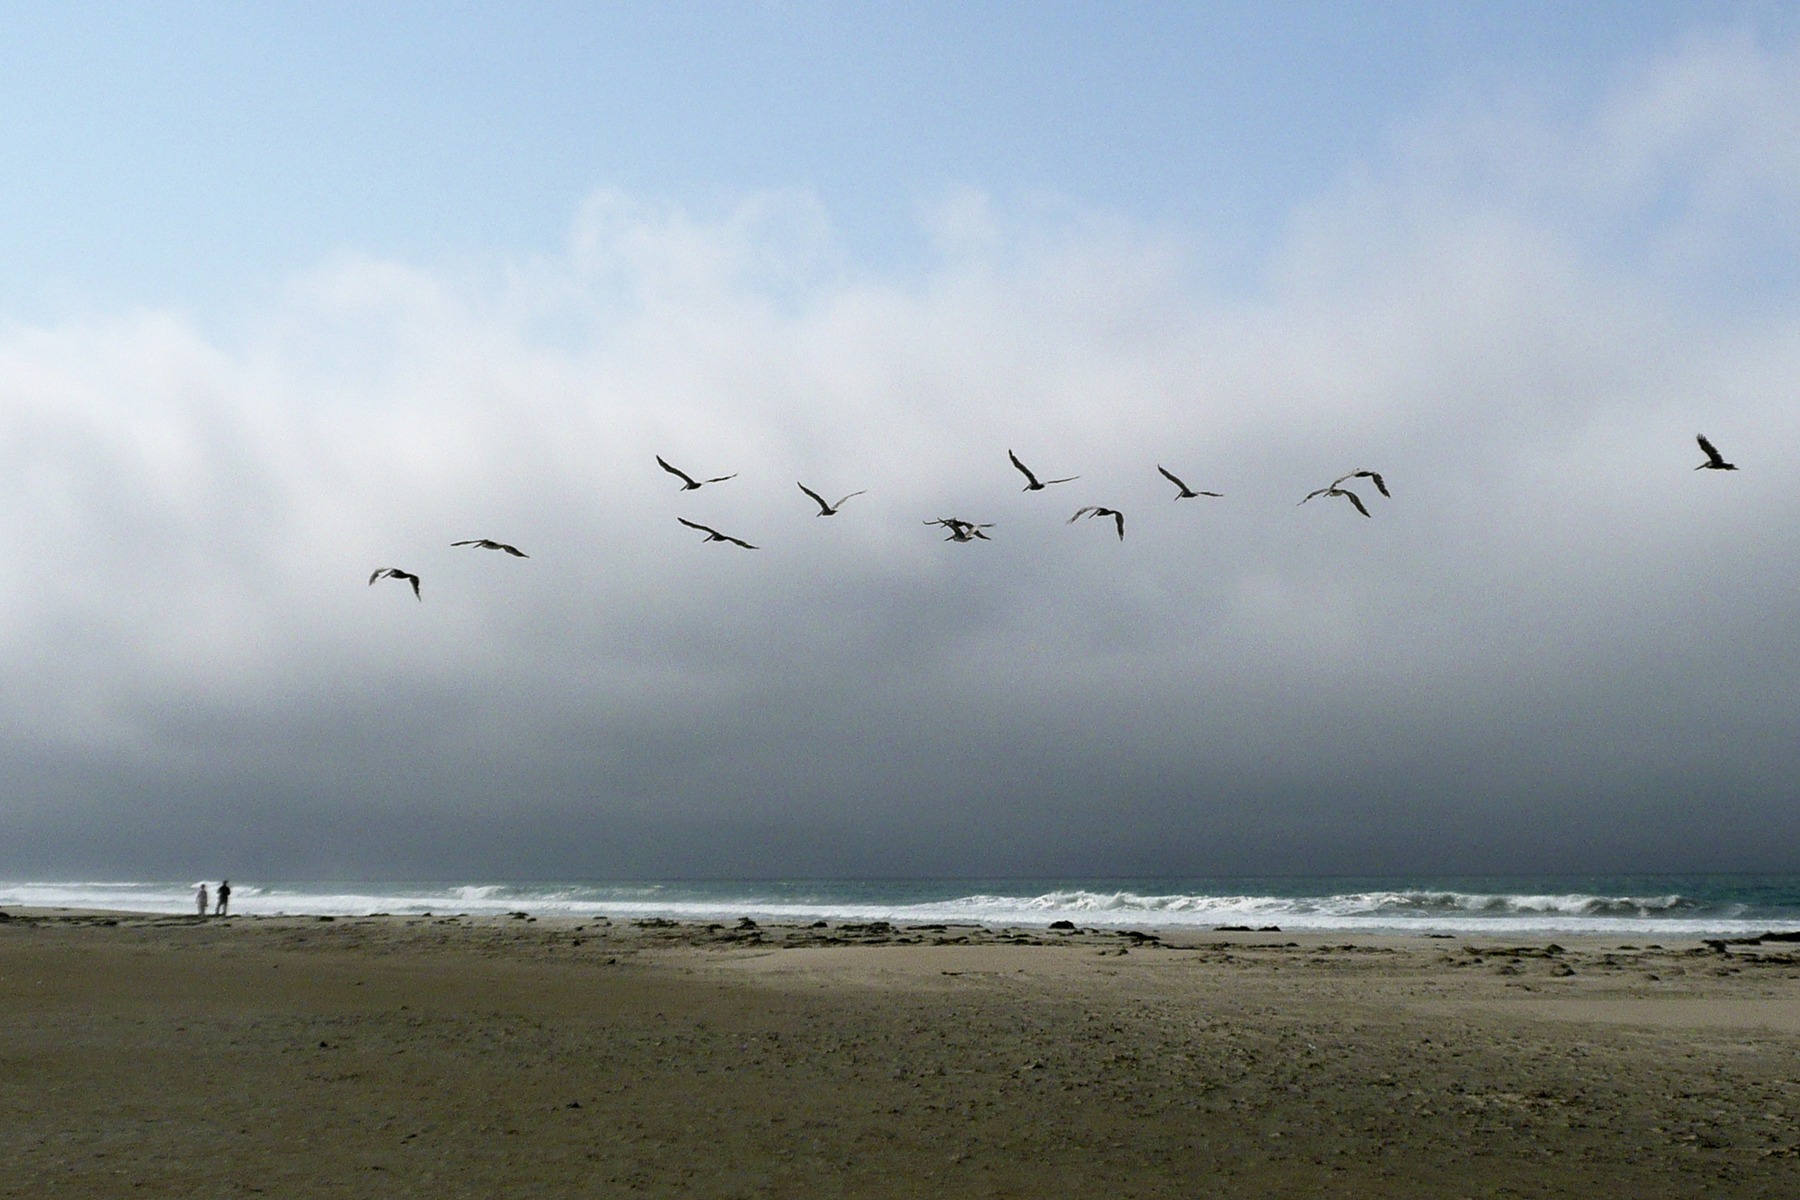
beach, sea, coast, nature, sand, ocean, horizon, bird, shore, wave, wind, seabird, flock, gull, body of water, birds, animals, pacific, pelicans, bird migration, charadriiformes, mudflat, wind wave, animal migration